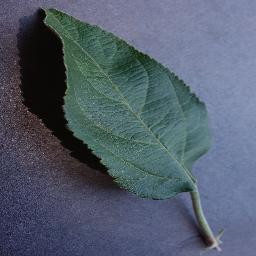
Label: Apple___healthy